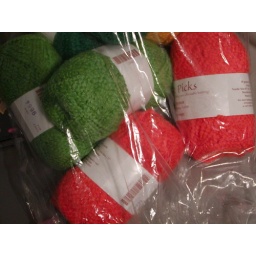
Yarn for Norberta - KnitPicks Crayon in lime green and orange